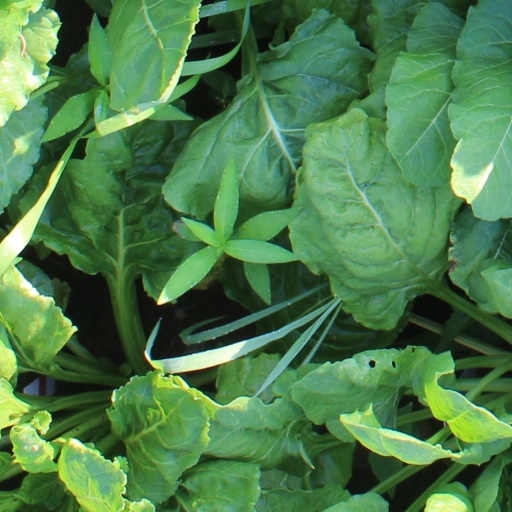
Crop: sugar beet